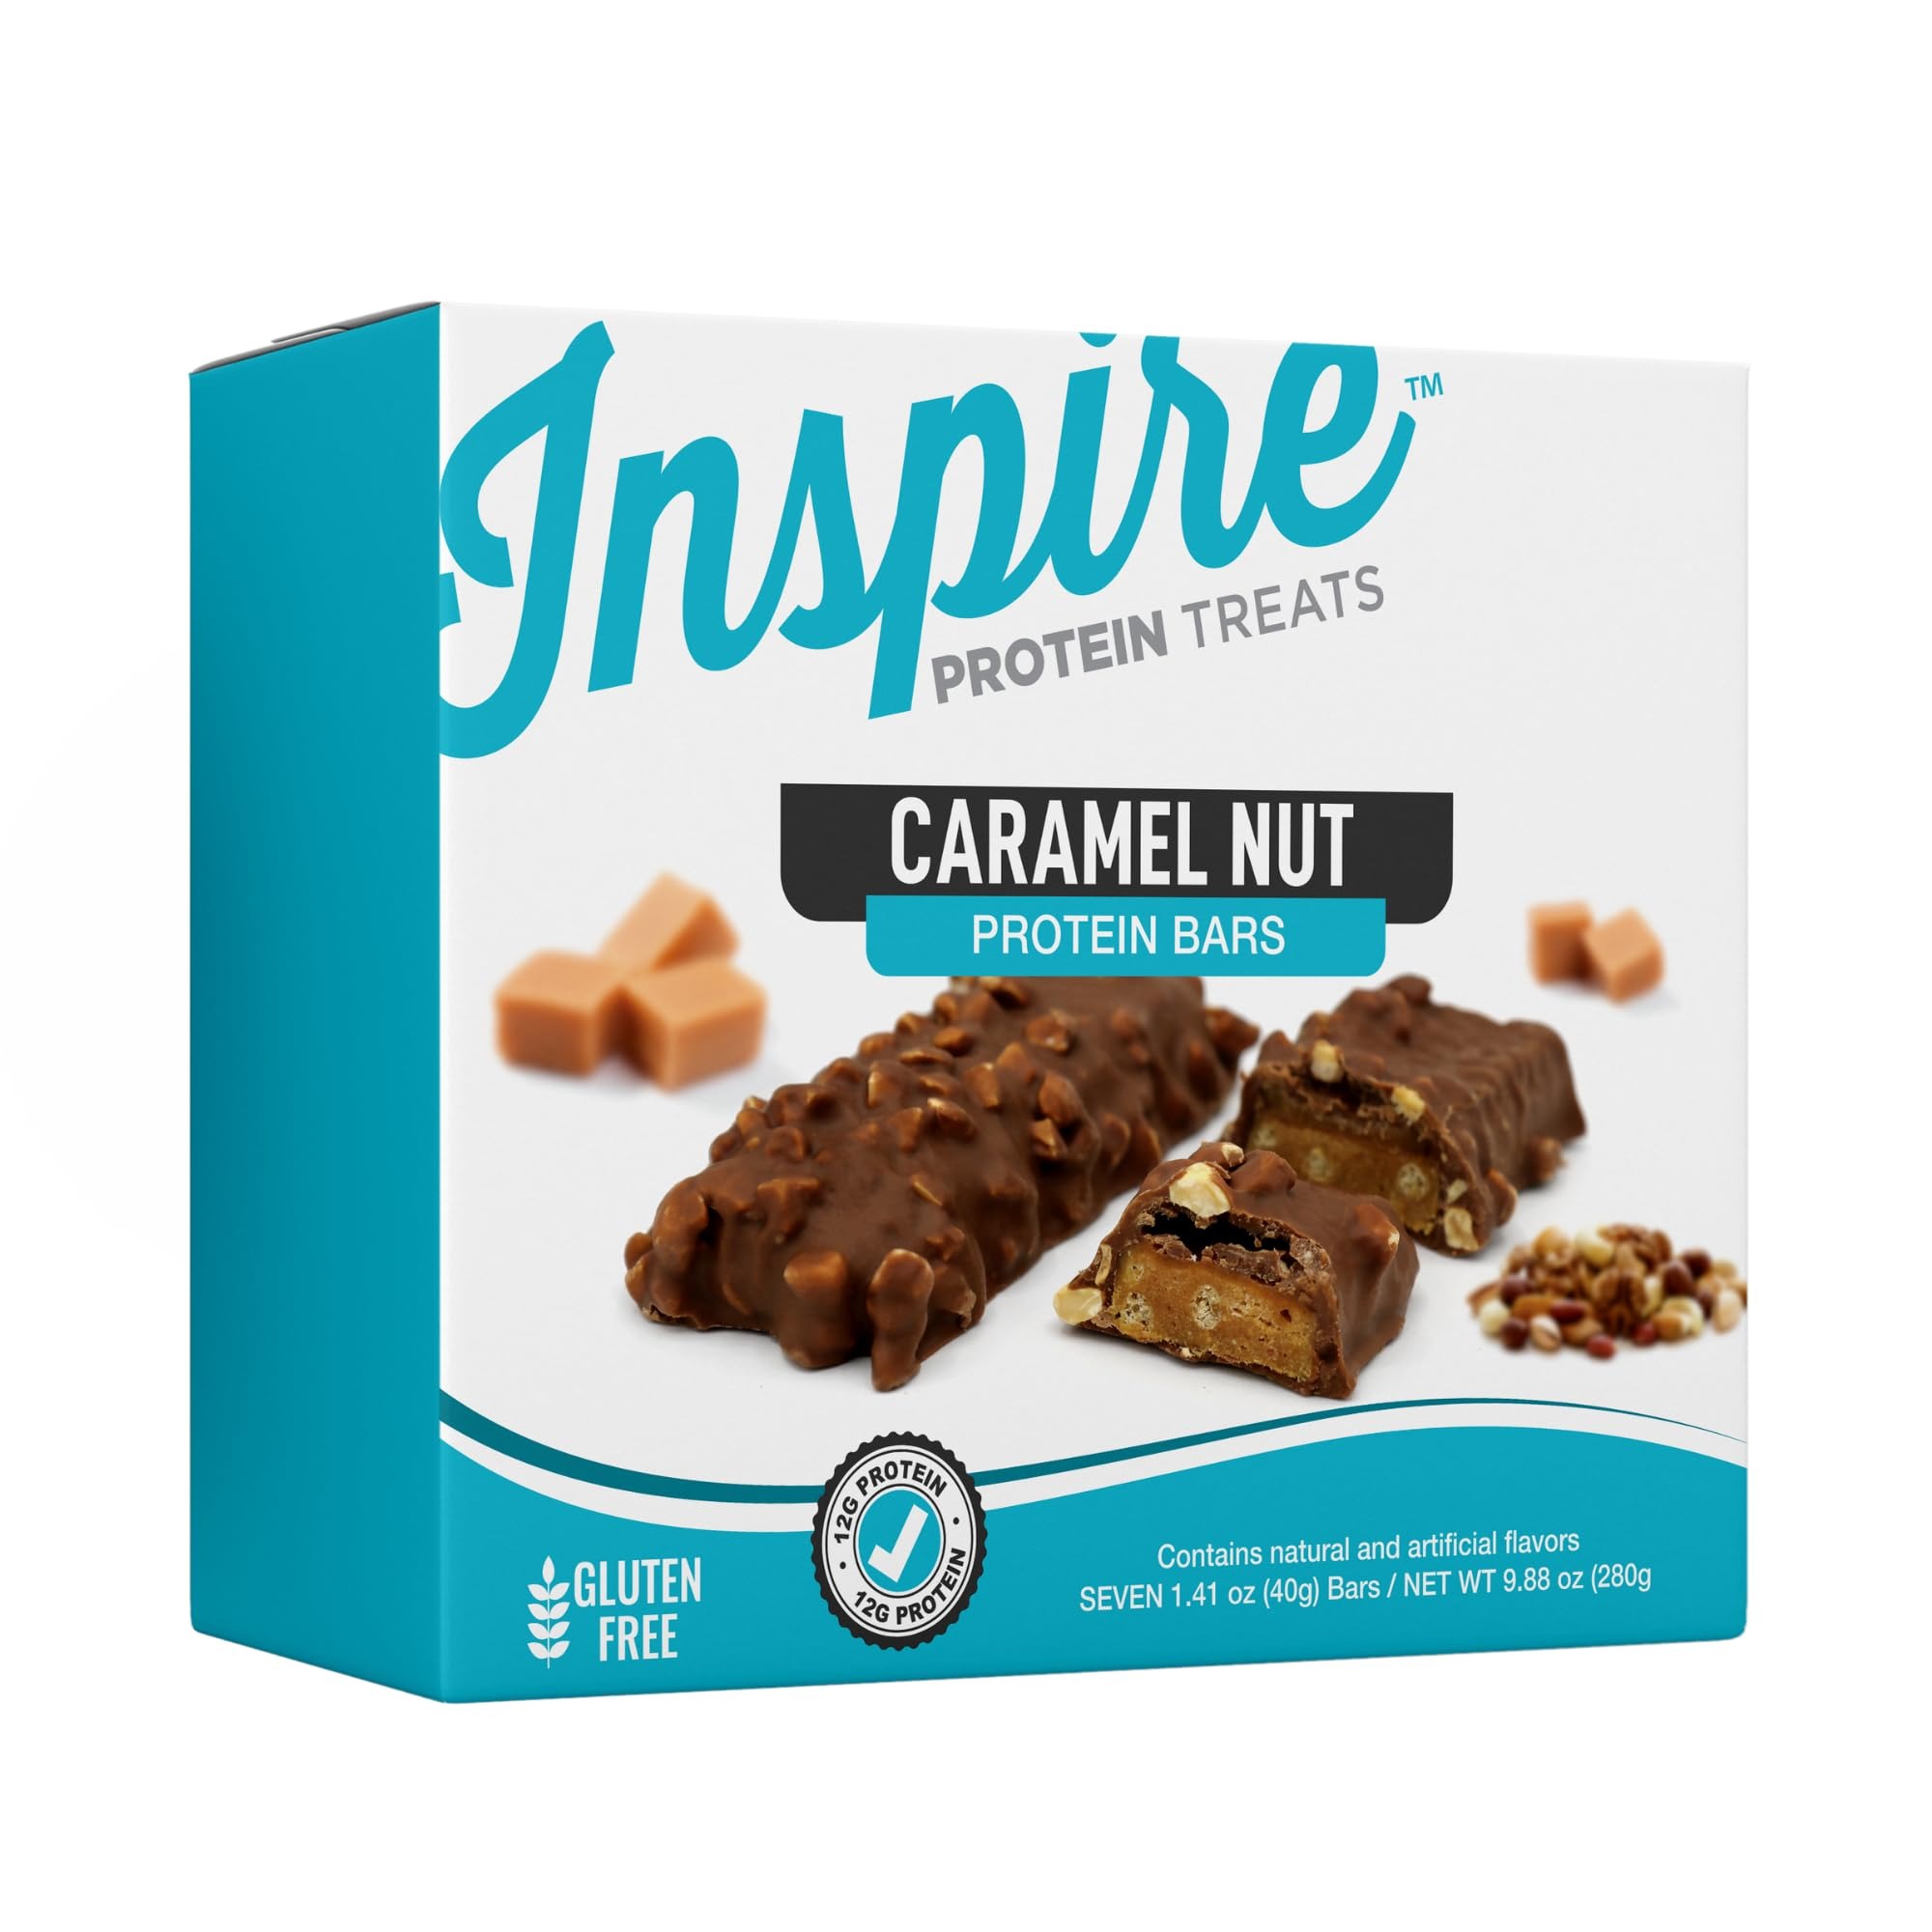
Item Name: Inspire High Protein Bars - Caramel Nut (1-Pack)
Bullet Point 1: 12 grams of protein, 155 calories
Bullet Point 2: Aspartame free
Bullet Point 3: Suitable for the Solid Foods and Maintenance diets
Bullet Point 4: Suitable for gastric sleeve, gastric bypass, duodenal switch and gastric band patients
Bullet Point 5: On-the-go snack, breakfast, or dessert
Product Description: New look, same delicious vibes! Your favorite BariatricPal bars are now rocking the Inspire Protein Bars name. Same crave-worthy taste, just with the fresh new identity. Grab yours now! Inspire High Protein Bars Caramel Nut deliver the ultimate in sweet and salty, creamy and nutty. It’s a protein-packed wafer topped with caramel topping and crunchy peanuts, all surrounded with a chocolate coating. As a high-protein sensible snack or meal replacement, we say, yes, please! Too much of a good thing? We don’t believe so. Inspire High Protein Bars deliver on delicious taste, optimal convenience, and bariatric nutrition. You can’t predict what might happen in your busy life, but you can always be prepared. Keep protein bars in your office, backpack, car, and gym bag so you’re always able to satisfy hunger no matter where you are.
Value: 7.0
Unit: Count

Price: 16.89